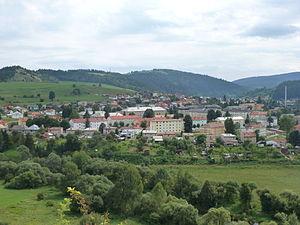
Valaská, est un village de Slovaquie situé dans la région de Banská Bystrica.